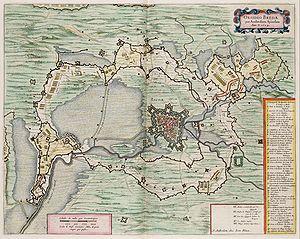
Le siège de Bréda a eu lieu pendant la guerre de Quatre-Vingts Ans sous le règne de Philippe IV d'Espagne. Le siège débuta le 27 août 1624 et dura plus de 9 mois, la ville ne se rendant que le 5 juin 1625.